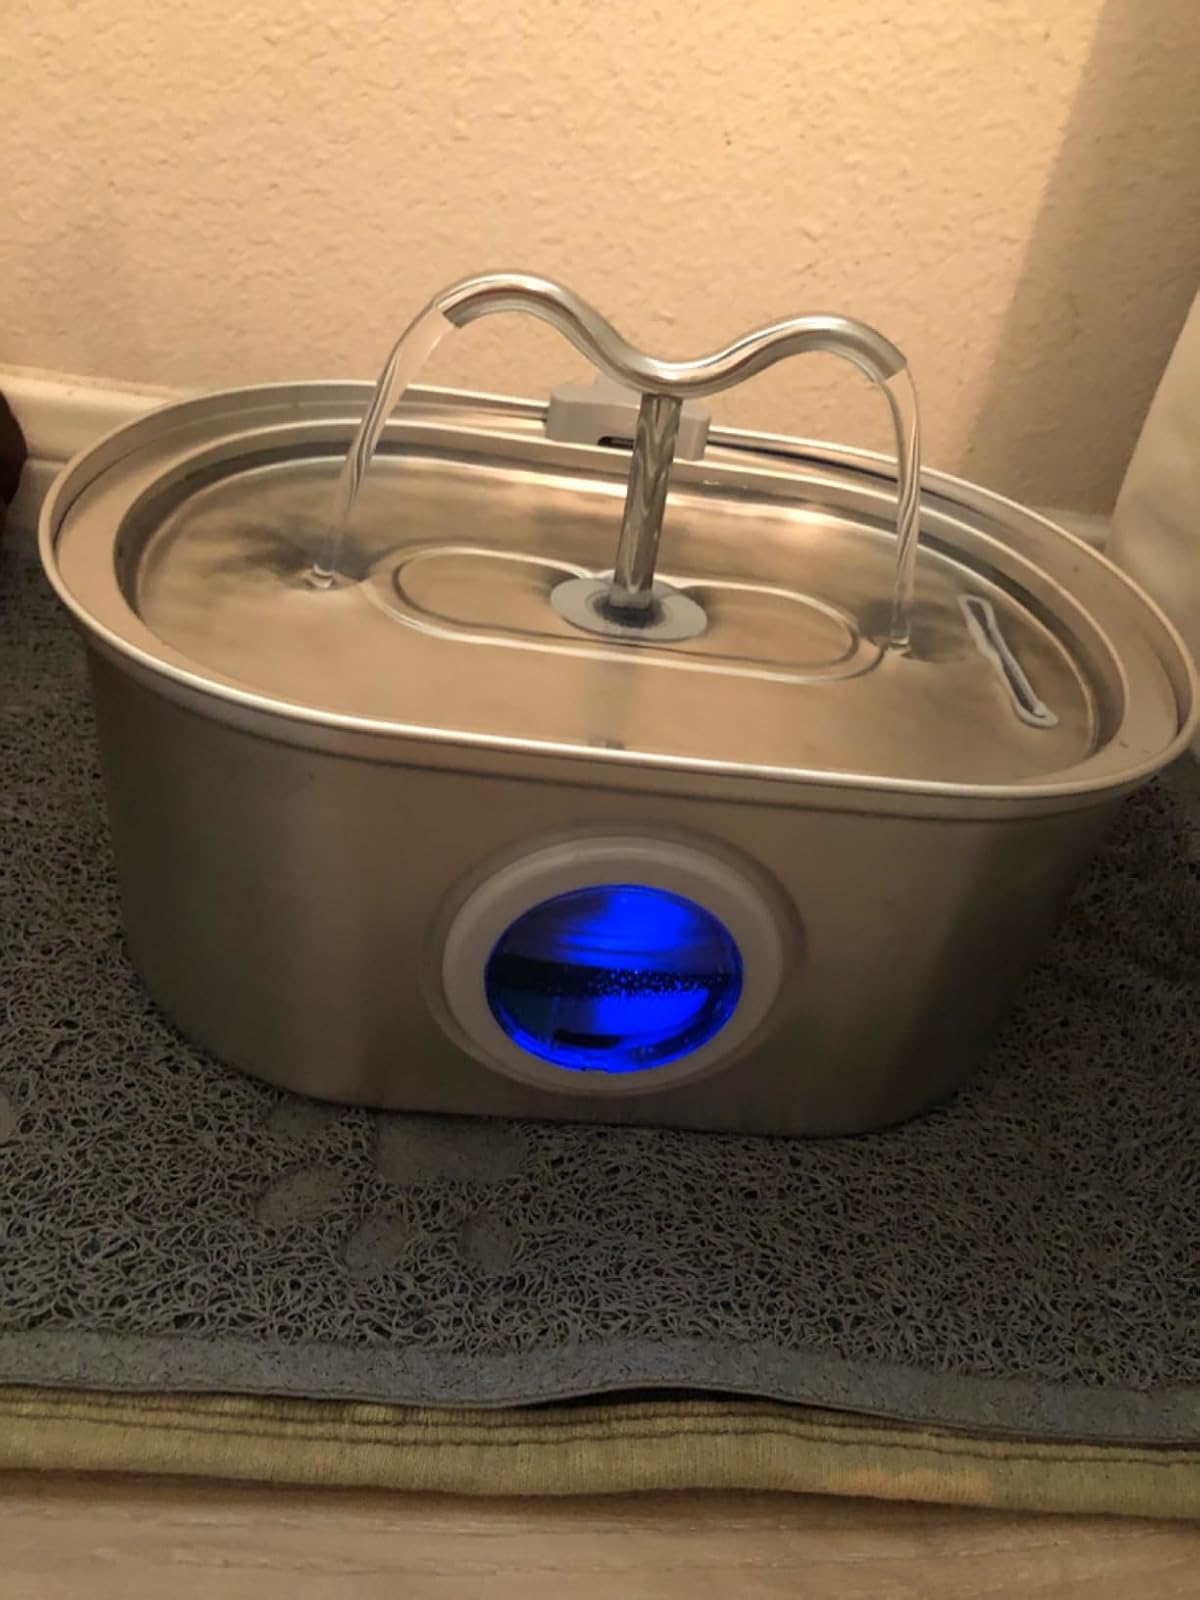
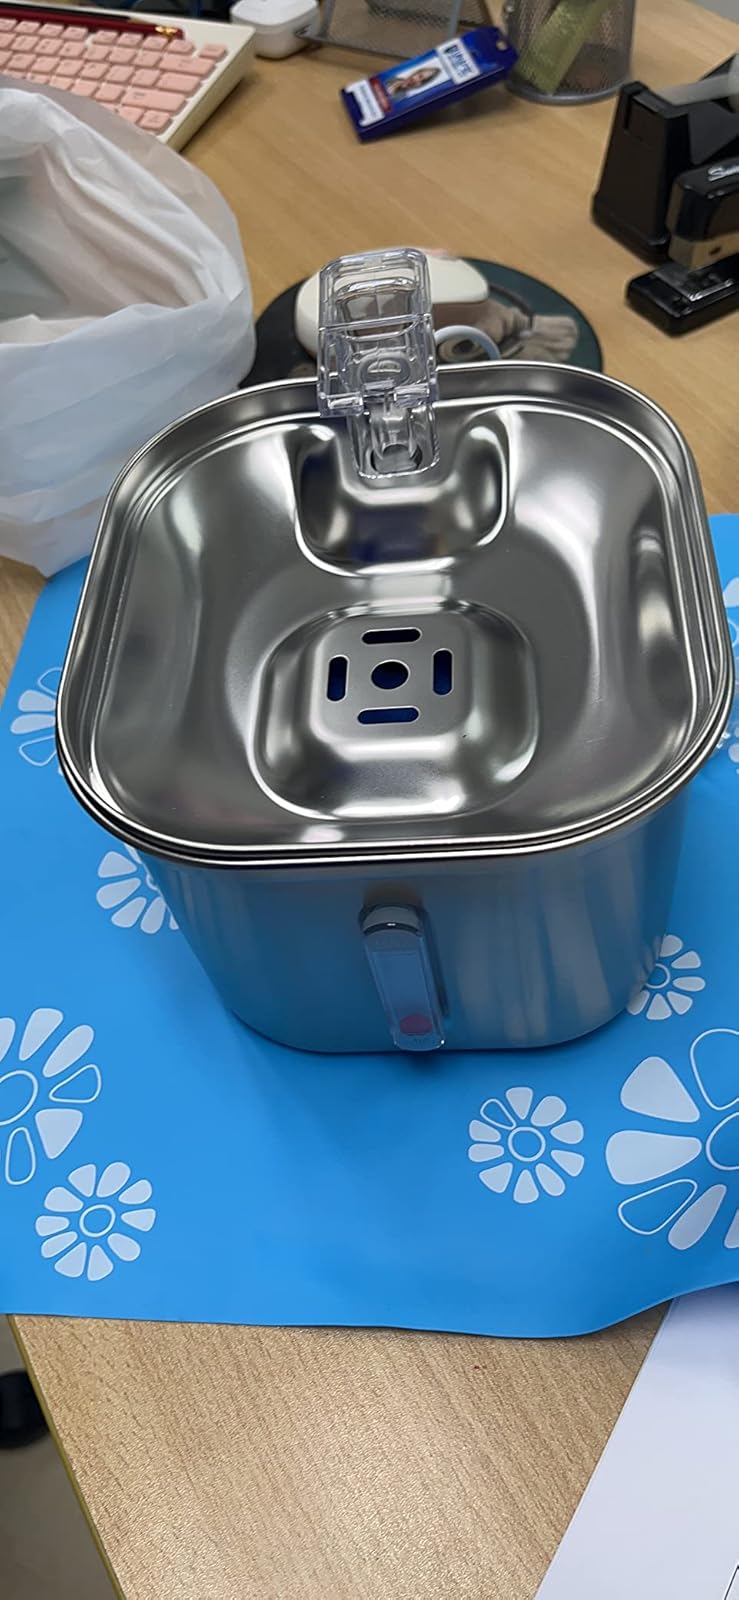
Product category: items_bowl
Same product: no